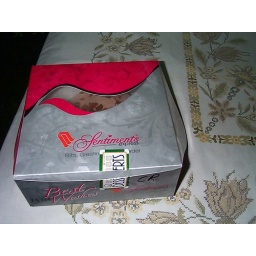
cake by uzma in box